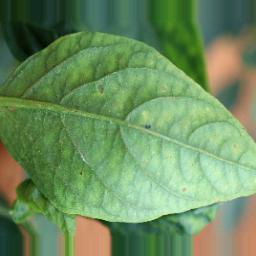
Label: nutritional